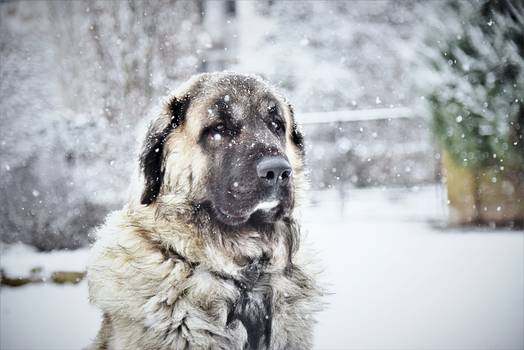
Label: No Watermark